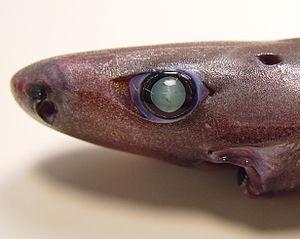
Les requins, squales ou sélachimorphes forment un super-ordre de poissons cartilagineux, possédant cinq à sept fentes branchiales sur les côtés de la tête et les nageoires pectorales qui ne sont pas fusionnées à la tête.